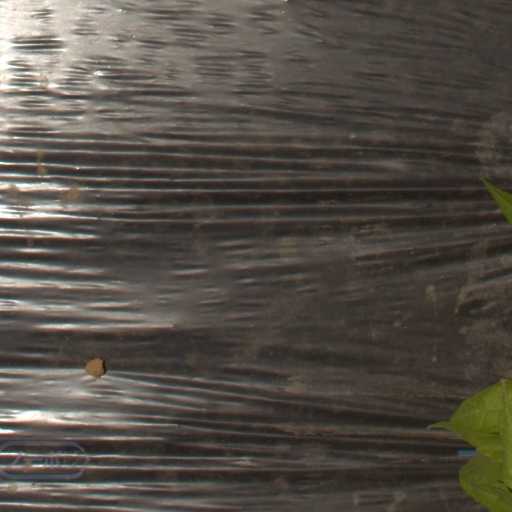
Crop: Jerusalem artichoke